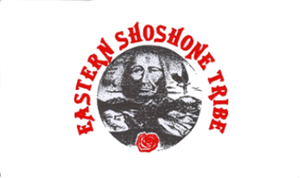
La réserve indienne de Wind River est une réserve amérindienne partagée par les tribus amérindiennes shoshones orientale et Arapaho du nord. Elle est située au centre-ouest de l’État du Wyoming aux États-Unis. D’une superficie de 8 996 km², elle appartient en grande partie au comté de Fremont. La réserve est entourée par les chaînes de Wind River, de Owl Creek, et d’Absaroka. Sa population s'élève 27 406 habitants selon l'American Community Survey. La plus grande ville est Riverton. La réserve accueille les trois seuls casinos de l’État du Wyoming.